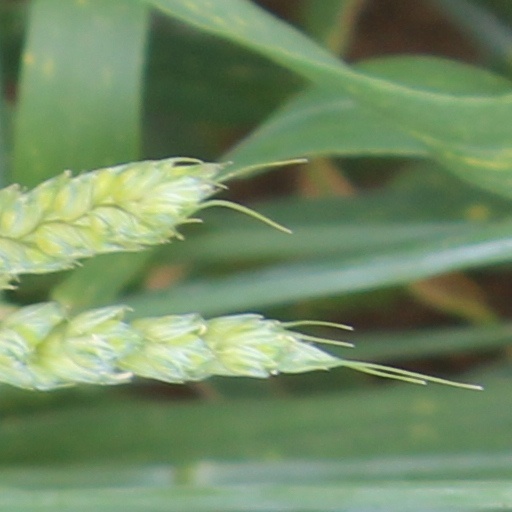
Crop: wheat